Ljubljana Airport

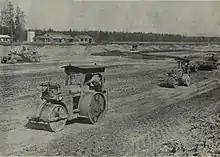
Construction site of the airport in 1963

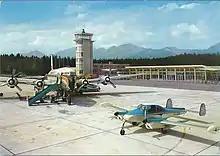
The airport in 1967

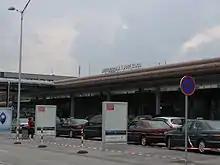
Passenger terminal in 2007

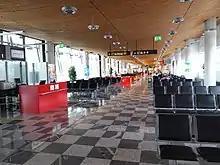
Terminal interior

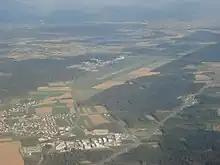
Aerial view of the airport and its surroundings

The airport is served by an exit off the A2 motorway and by bus services connecting it with the surrounding cities of Ljubljana, Kranj, Kamnik as well as Klagenfurt and its airport in Austria. Plans for a railway line connecting the airport with the city of Ljubljana and possibly also Kranj and Kamnik have been presented in the past, however the line most likely won't be built in the near future. The Airport is connected with many bigger Slovenian cities by bus and shuttle connections. Klagenfurt is connected by the Alpe Adria bus line. Other means of transportation to and from the airport are limited to the taxi services which are not controlled by the airport authority or Fraport Slovenija, and shared shuttle service with ticket sale point in the main arrival lobby.